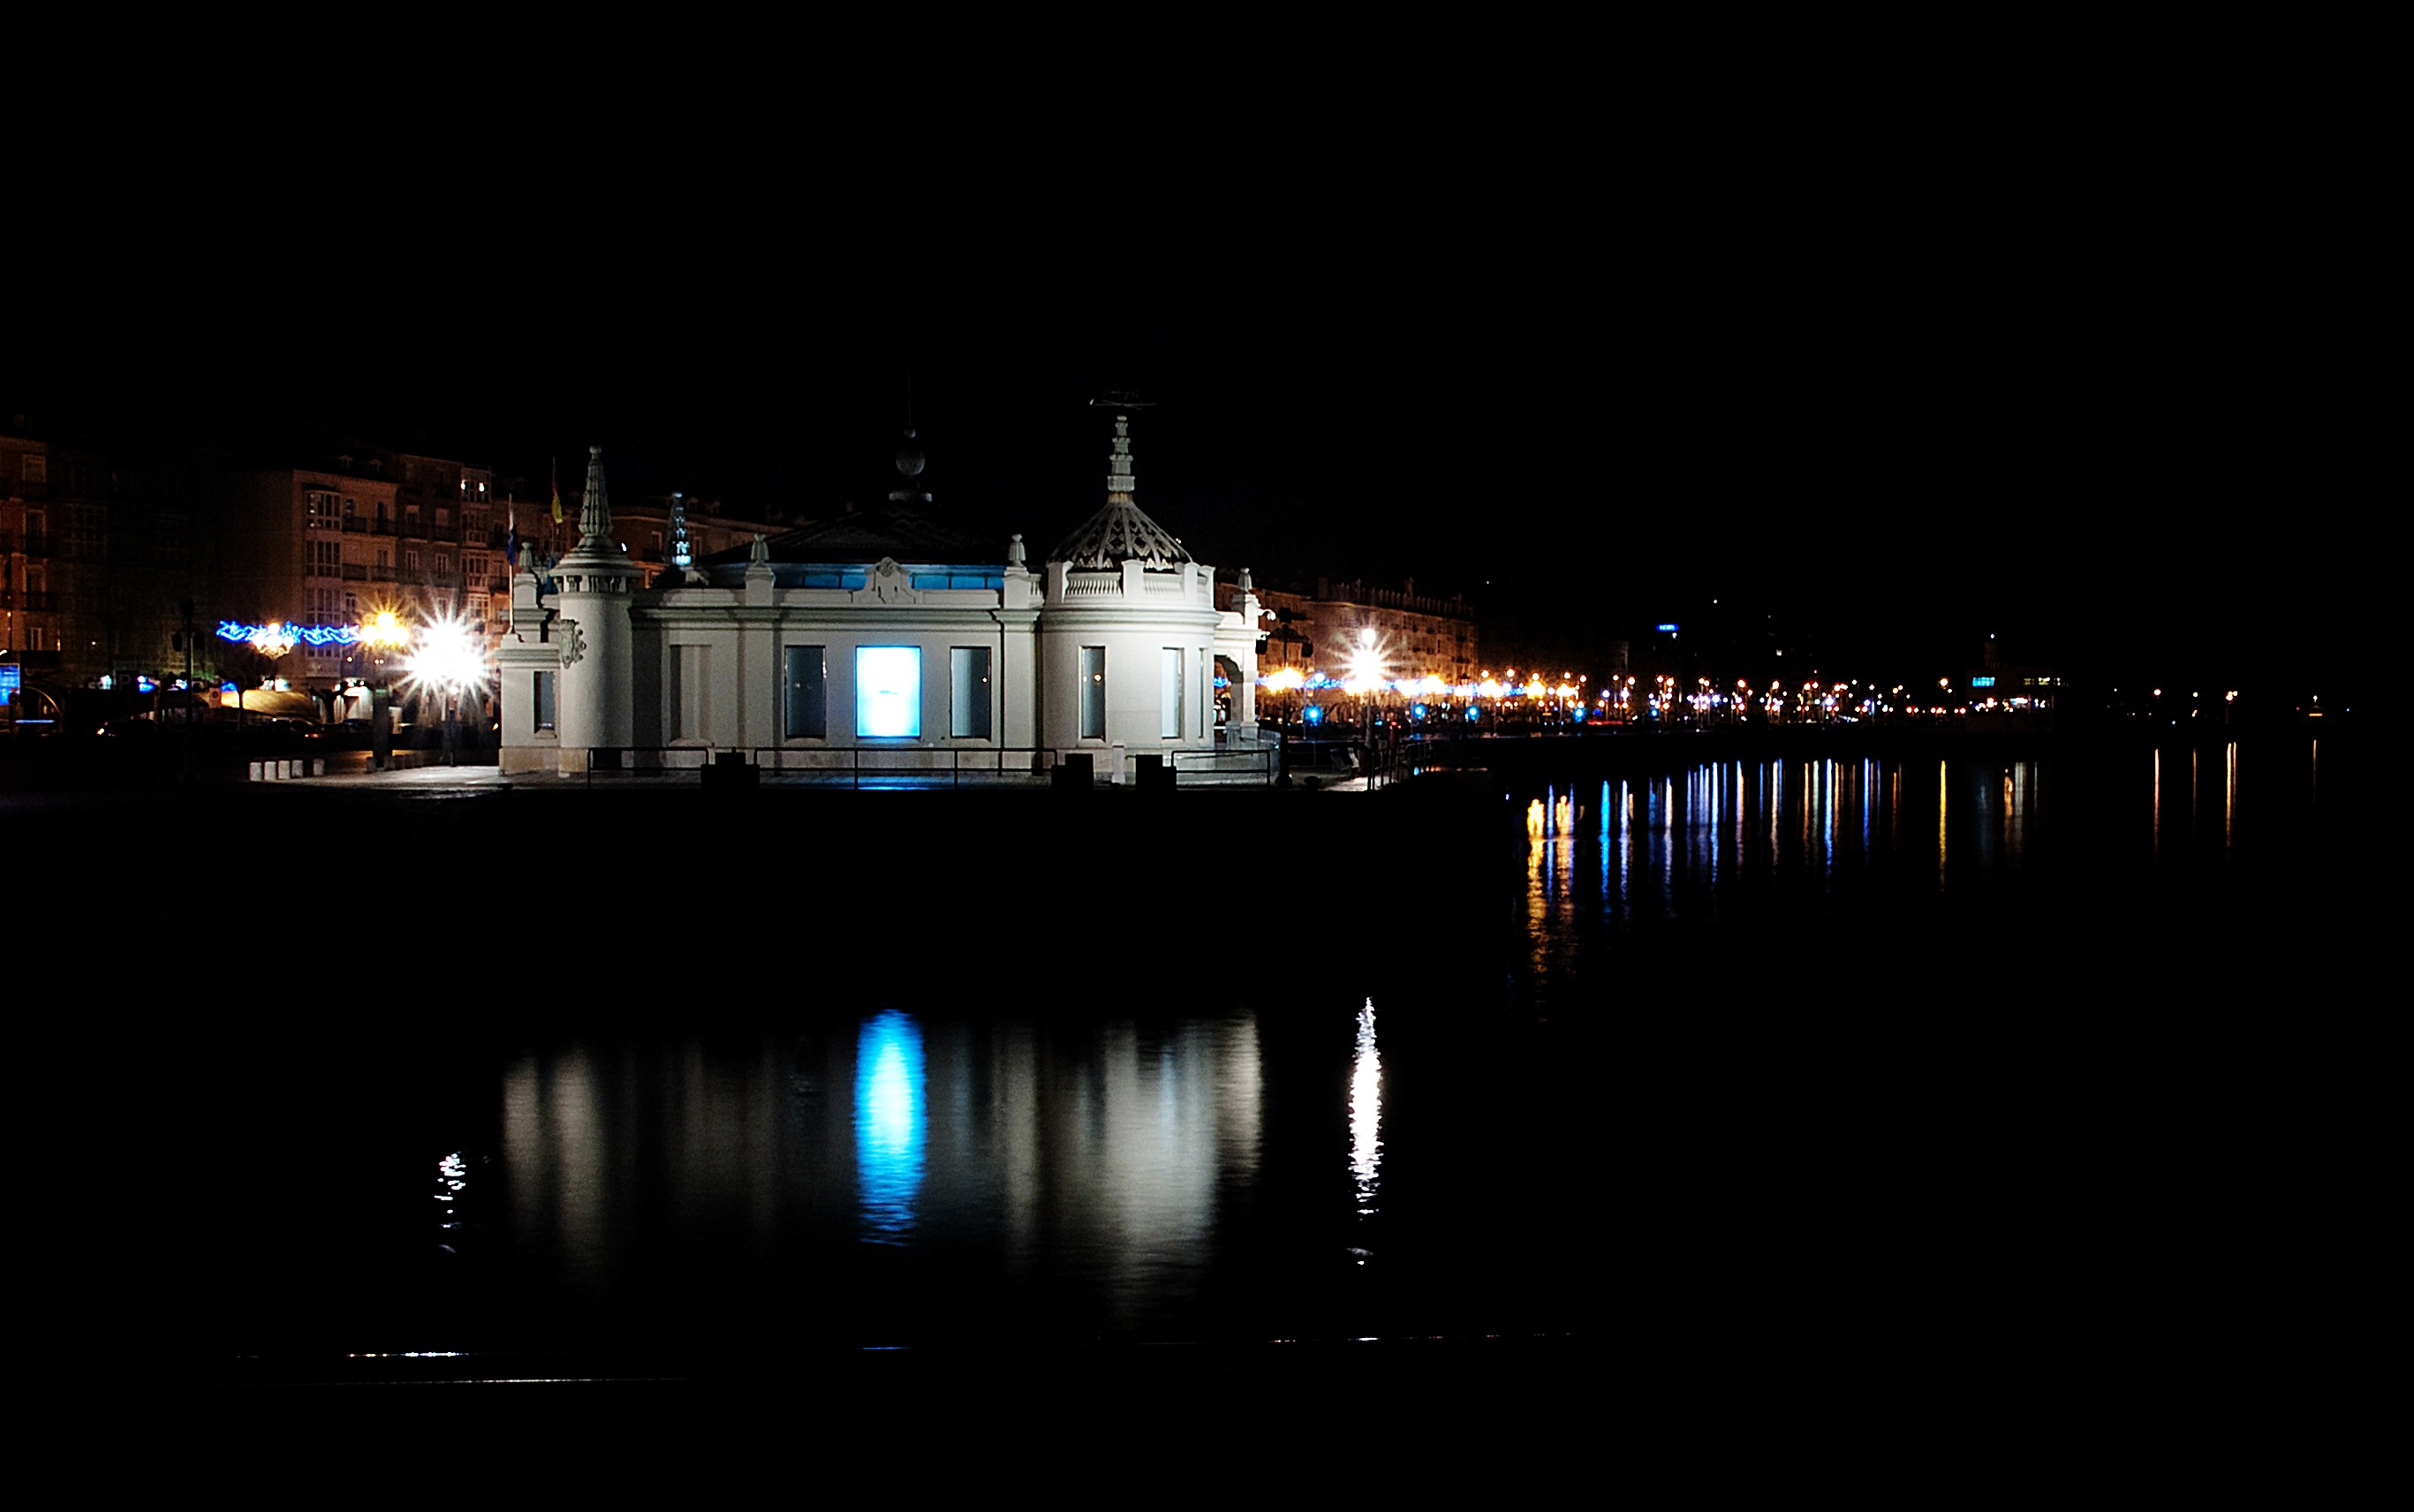
light, architecture, skyline, night, cityscape, dusk, evening, construction, reflection, darkness, lighting, city lights, night landscape, night vision, palacete